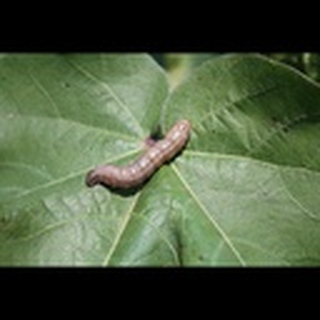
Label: cotton_army_worm